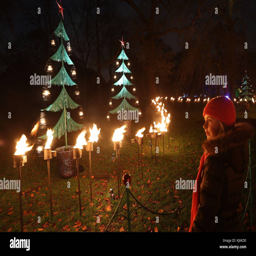
a young girl looks , during a preview for western christian holiday